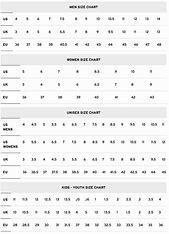
Brand: Dr.
Model: Martens 100